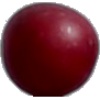
Label: Cherry Wax Red 1